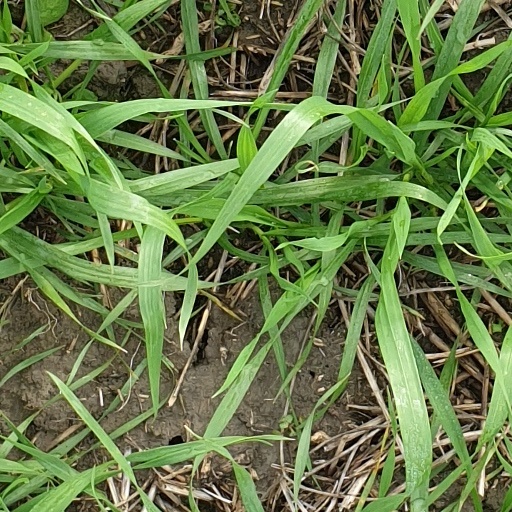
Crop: wheat